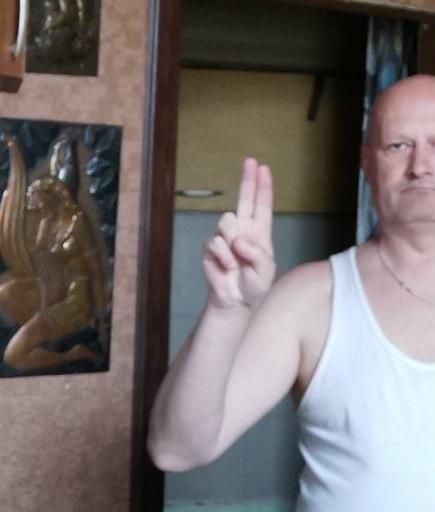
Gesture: two_up